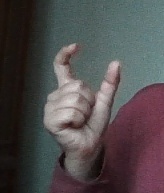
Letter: nun